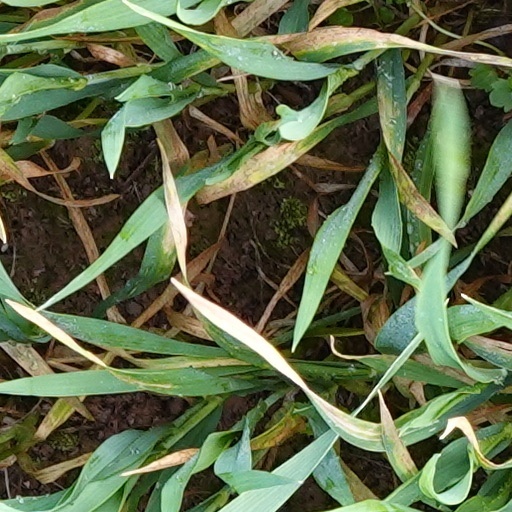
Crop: wheat